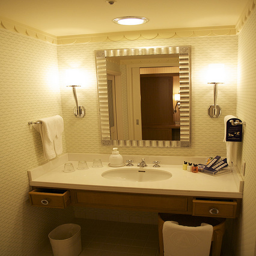
a little bathroom counter with a fancy window
A bathroom is shown with a mirror and a sink.
a tan and brown bathroom with a sink and a mirror
This is a sink and mirror of a hotel bathroom.
His bathroom looks to be neat and tidy.